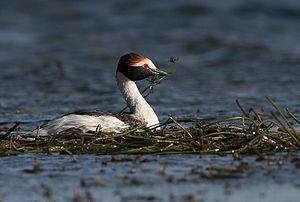
Le parc national Perito Moreno, ou parc national Francisco P. Moreno, est un parc national situé dans la province de Santa Cruz en Patagonie en Argentine.
La province de Santa Cruz est une province de l'Argentine, qui se trouve en Patagonie, dans le sud du pays. Sa capitale est la ville de Río Gallegos.